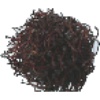
Label: Rambutan 1